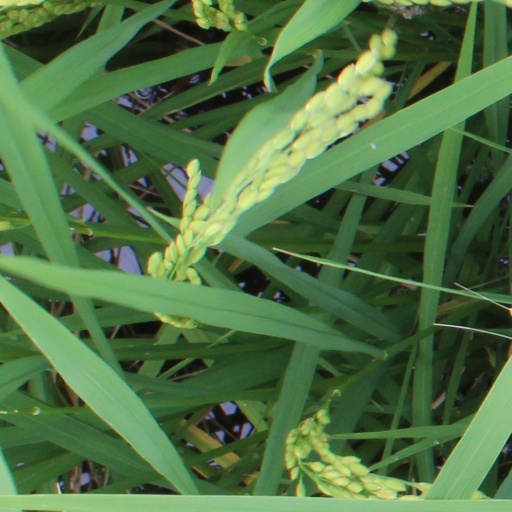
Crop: rice